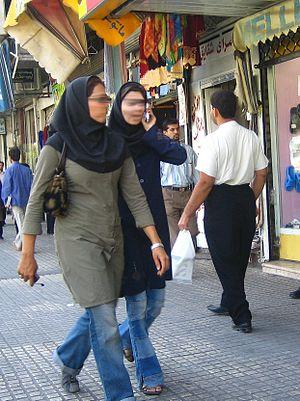
La condition des femmes dans la société iranienne a connu de nombreuses évolutions au cours de l'histoire, depuis l'égalité complète ou presque avec l'homme dans la mythologie ou aux temps préislamiques, la perte de leur indépendance durant la période islamique, le début de leur émancipation avec la révolution constitutionnelle, les grandes modernisations de l'ère Pahlavi, et enfin l'avènement d'une théocratie en Iran en 1979. Certaines de l'importance de leur place dans la société, des femmes s'impliquent dans le combat pour l'amélioration de la condition féminine et la reconnaissance de leurs droits par la république islamique. L'attribution du prix Nobel de la paix en 2003, à Shirin Ebadi, souligne l'importance d'un militantisme féminin qui inclut des femmes de toutes origines ethniques, et de tous points de vue religieux. Les femmes ont ainsi fait leur entrée dans les secteurs politiques, économiques, sociaux et culturels de la société.